820th Strategic Aerospace Division

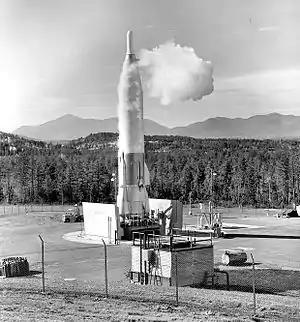
Convair SM-65F Atlas of the 556th Strategic Missile Squadron

In January 1959, the 820th grew by three wings. It added two Strategic Wings, the 4038th at Dow Air Force Base, Maine and the